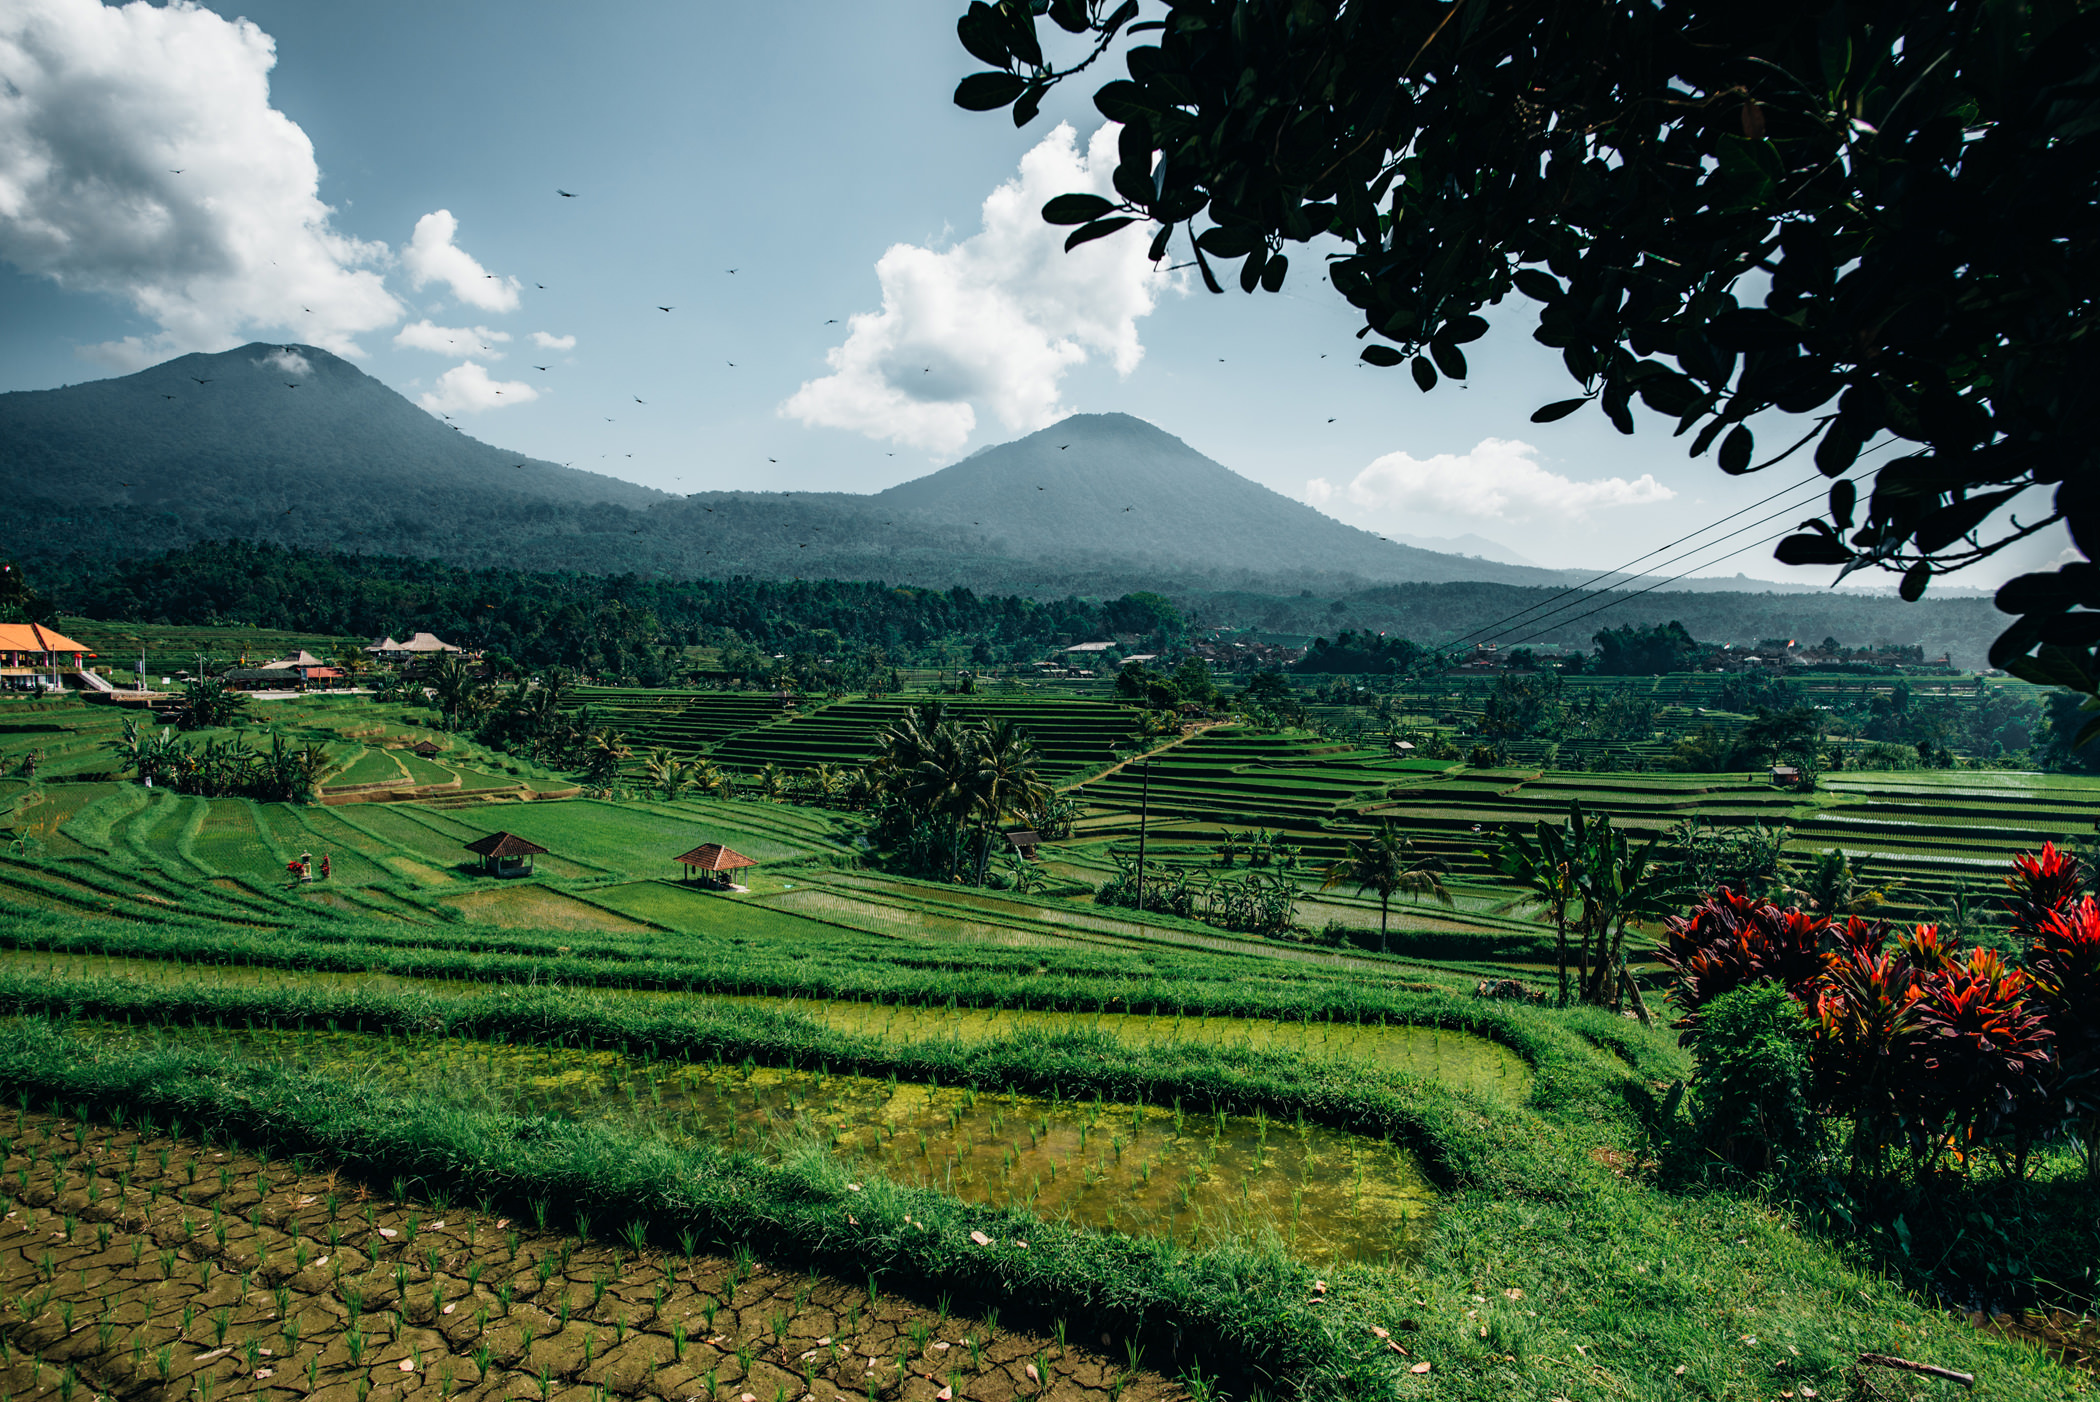
nature, highland, mountain, natural landscape, sky, landscape, hill, field, hill station, plantation, rural area, grass, terrace, paddy field, agriculture, farm, cloud, mount scenery, plant, grassland, mountain range, plain